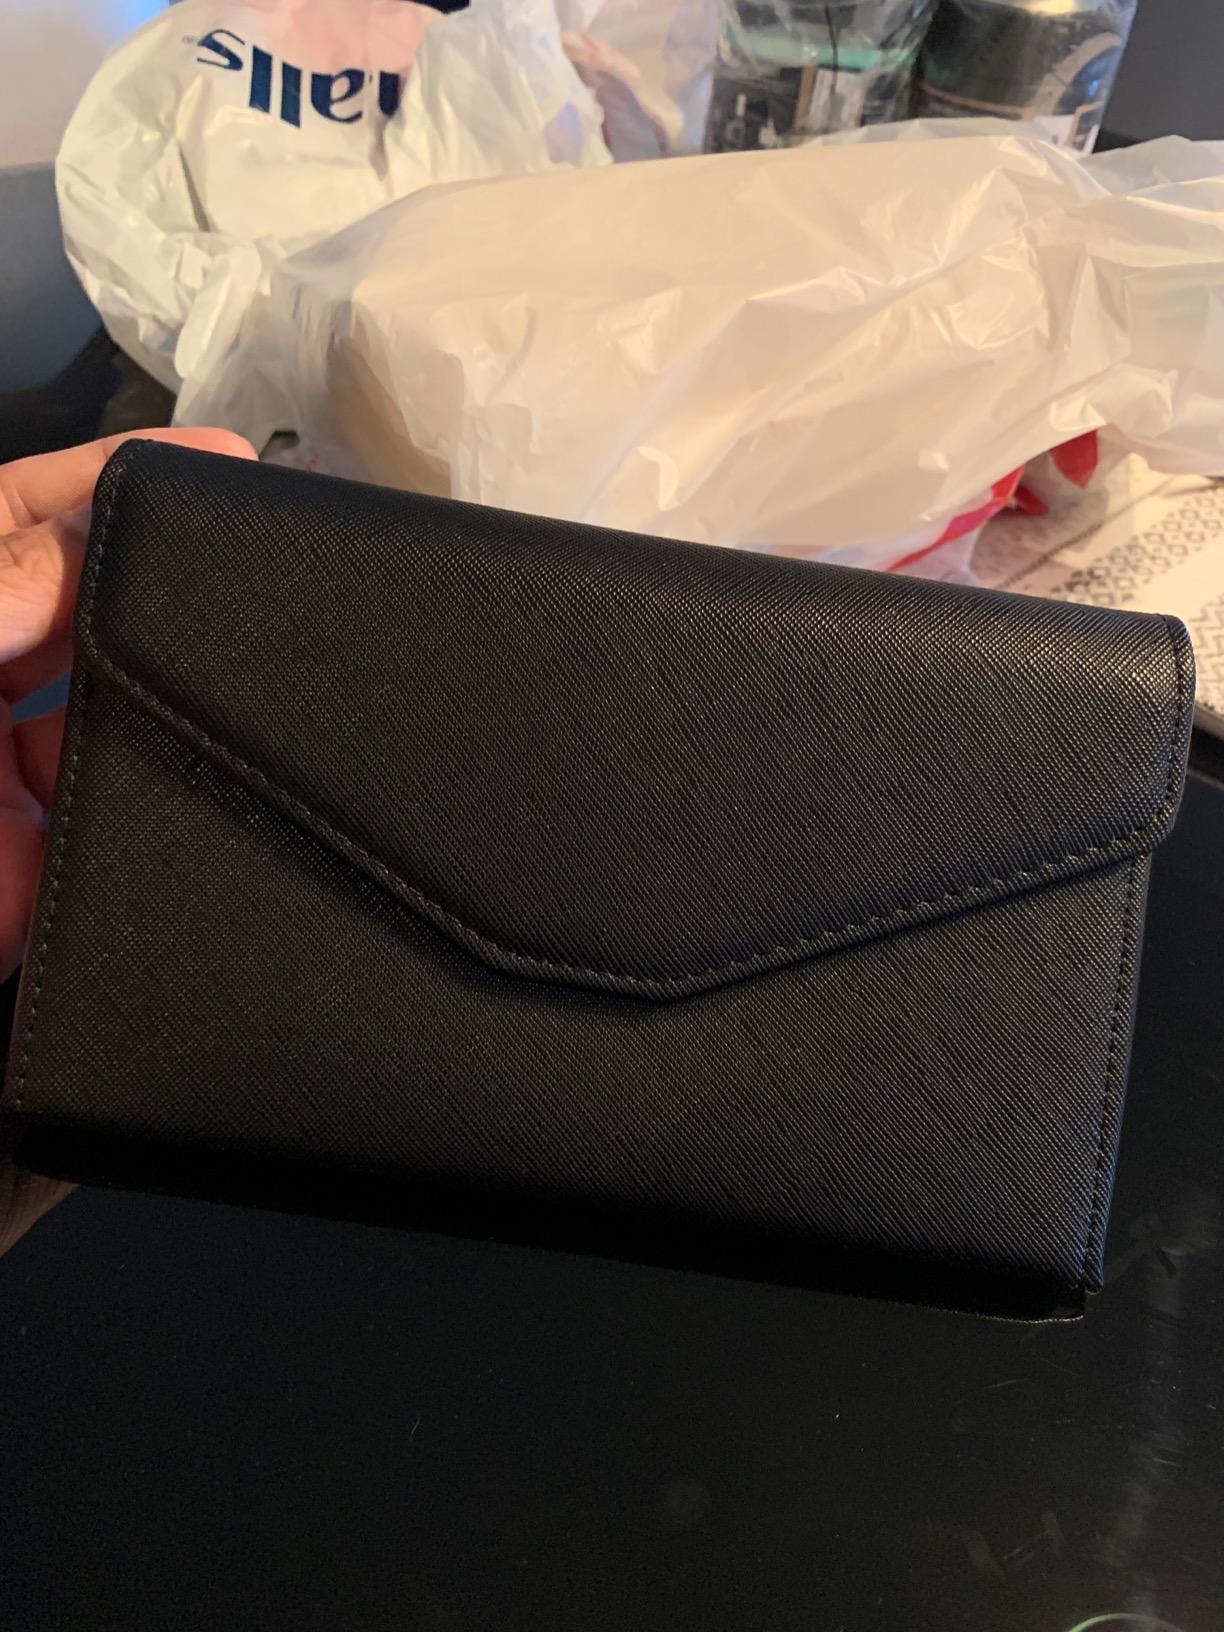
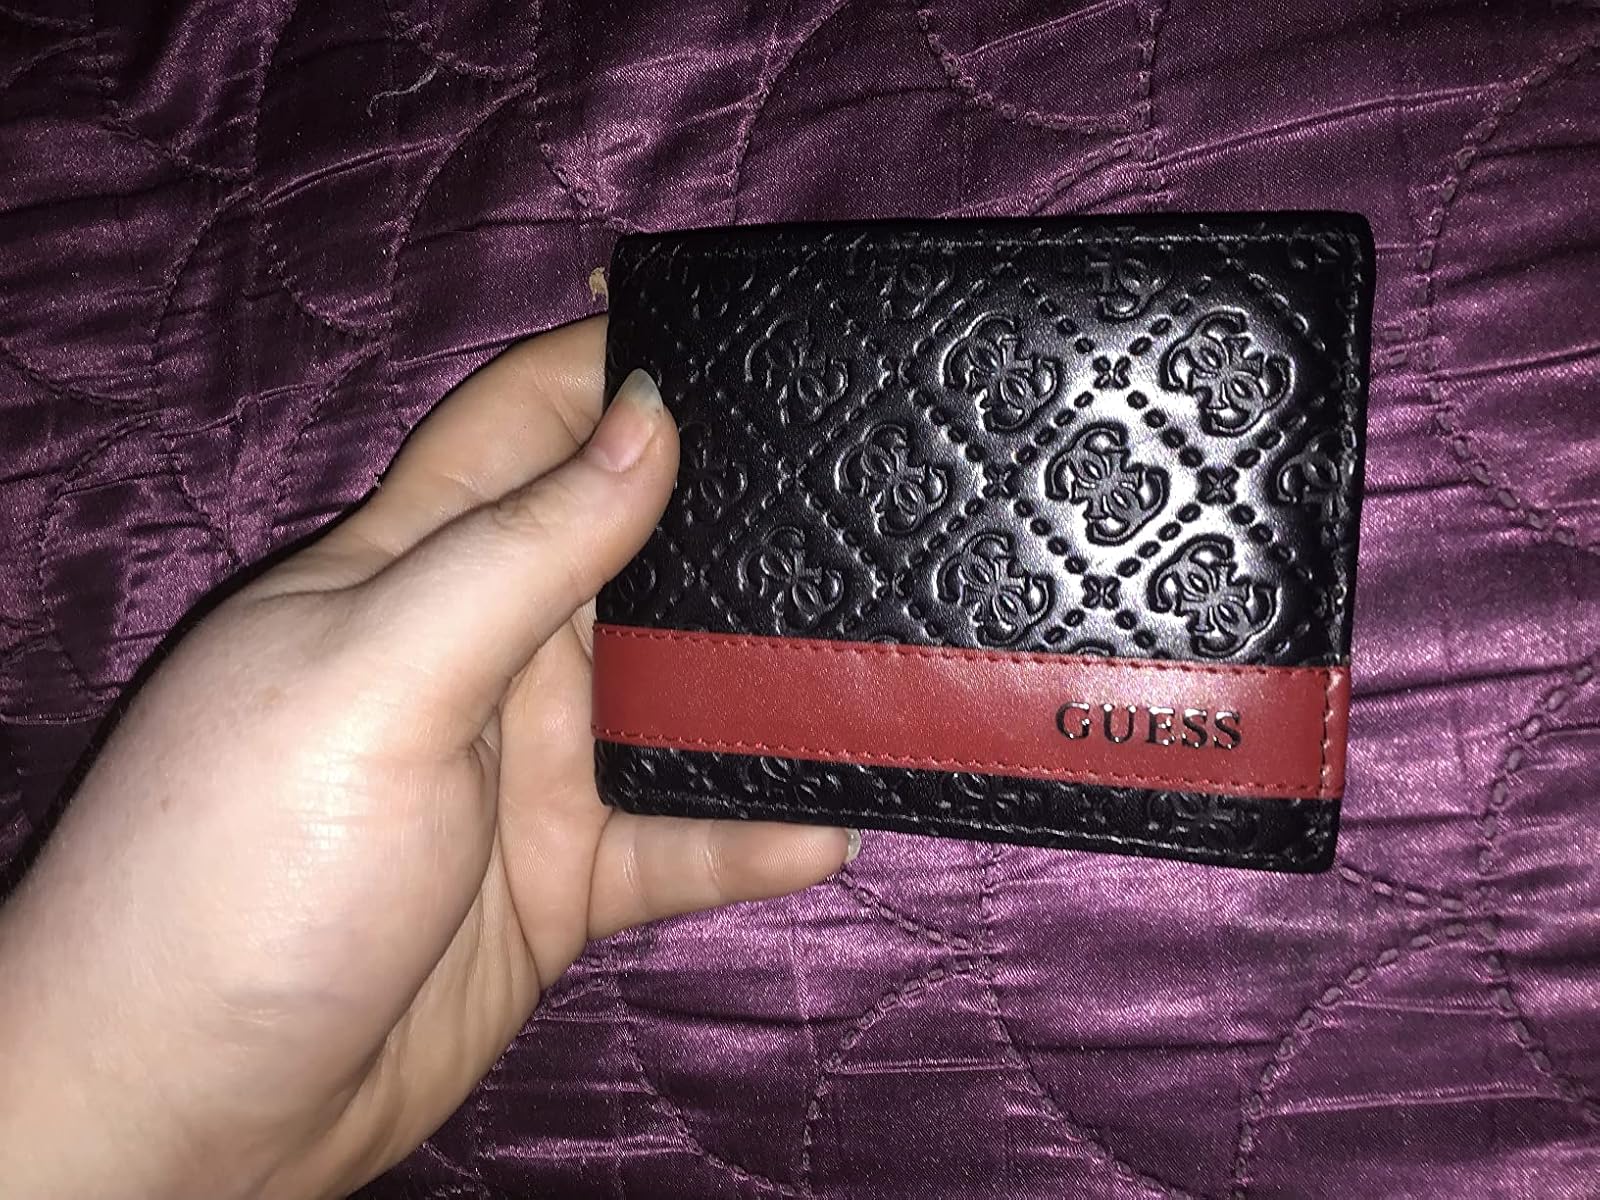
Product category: accessories_wallet
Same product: no